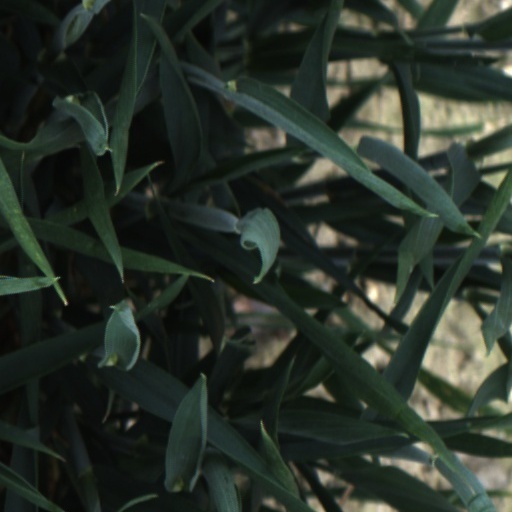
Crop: wheat